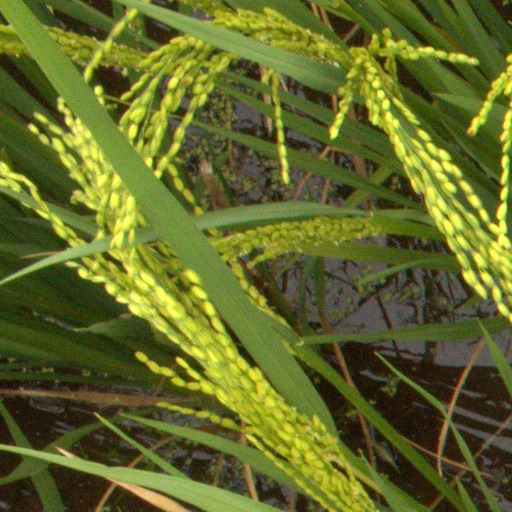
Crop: rice